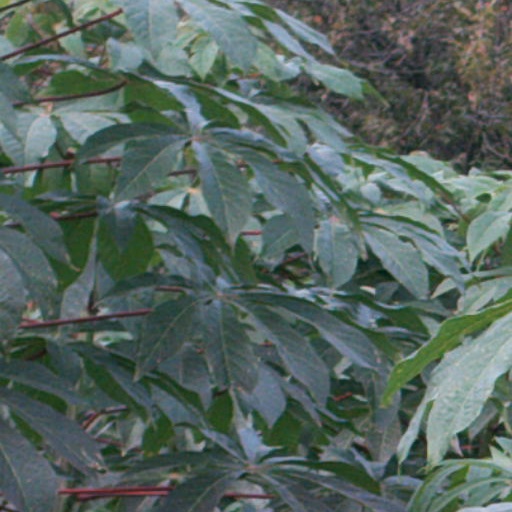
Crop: cassava